Andrés Cárdenes

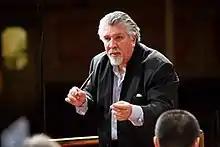
Maestro Cardenes conducting the Carnegie Mellon Philharmonic. "Photo courtesy of Alisa Innocenti"

Andrés Cárdenes is a Cuban-born violinist, pedagogue, conductor, violist, recording artist and concertmaster. He has performed and taught in a number of prominent positions, including his current professorship in violin at Lynn Conservatory in Boca Raton, Florida and formally at Carnegie Mellon University School of Music where he held the Dorothy Richard Starling & Alexander Speyer Jr. Endowed Chair. He was also the Artistic and Music Director of the Carnegie Mellon University Philharmonic,